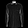
Label: Shirt